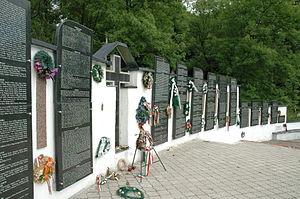
Le thème du travail forcé des Hongrois en Union soviétique au lendemain de la Seconde Guerre mondiale ne fut pas étudié jusqu'à la chute du communisme et la dissolution de l'Union soviétique. Bien que les chiffres exacts ne soient pas connus, on estime que jusqu'à 600 000 Hongrois furent capturés au total, dont environ 200 000 civils. On estime que 200 000 citoyens périrent. Cela faisait partie d'un système plus vaste de l'utilisation du travail forcé étranger en Union soviétique.